Trent Gamble

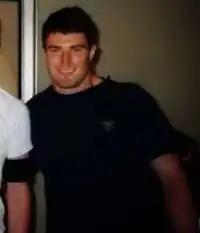
Gamble in 2002

Trent Ashford Gamble (born July 24, 1977) is an American former professional football safety who played in the National Football League (NFL). He was signed by the Miami Dolphins as an undrafted free agent in 2000. He played college football at Wyoming and high school football at Ponderosa High School in Parker, Colorado.